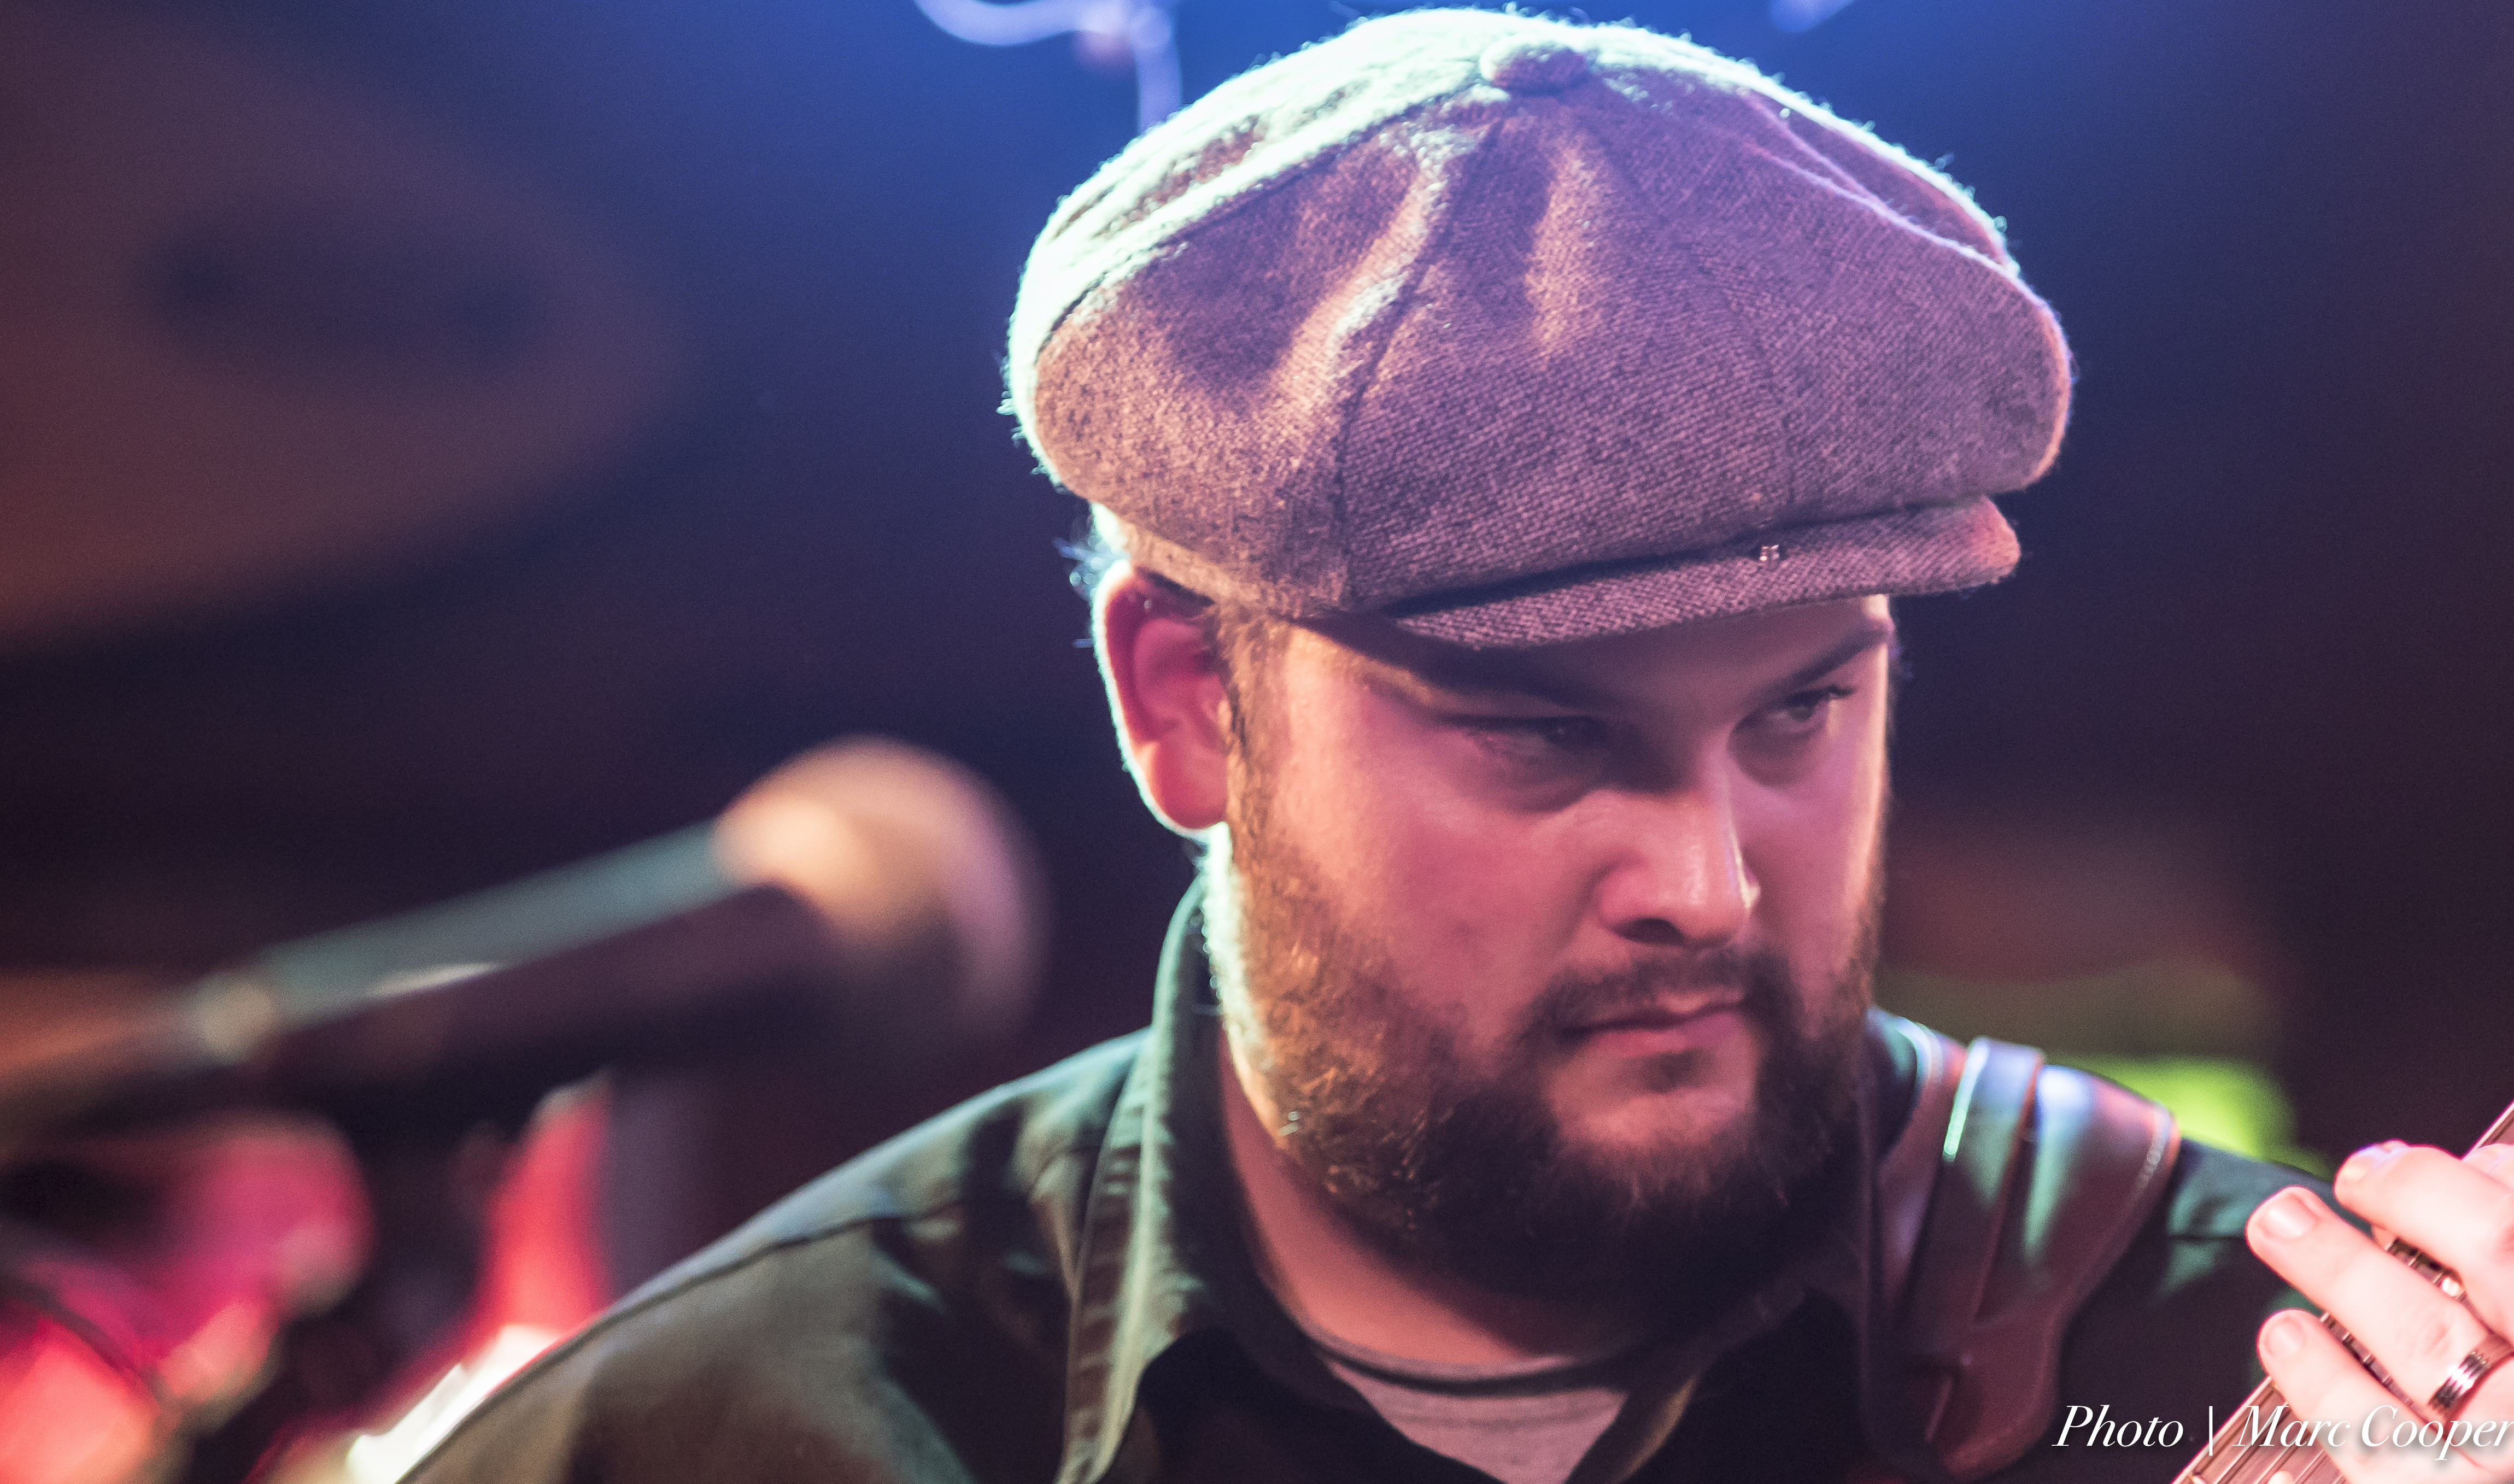
person, music, concert, color, musician, performance, singing, guitarist, drummer, entertainment, facial hair